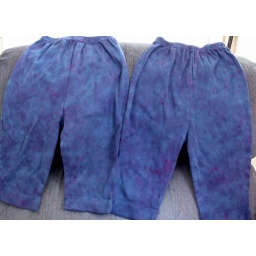
Size 24 month diaper pants done in lilac scatter with navy blue background.